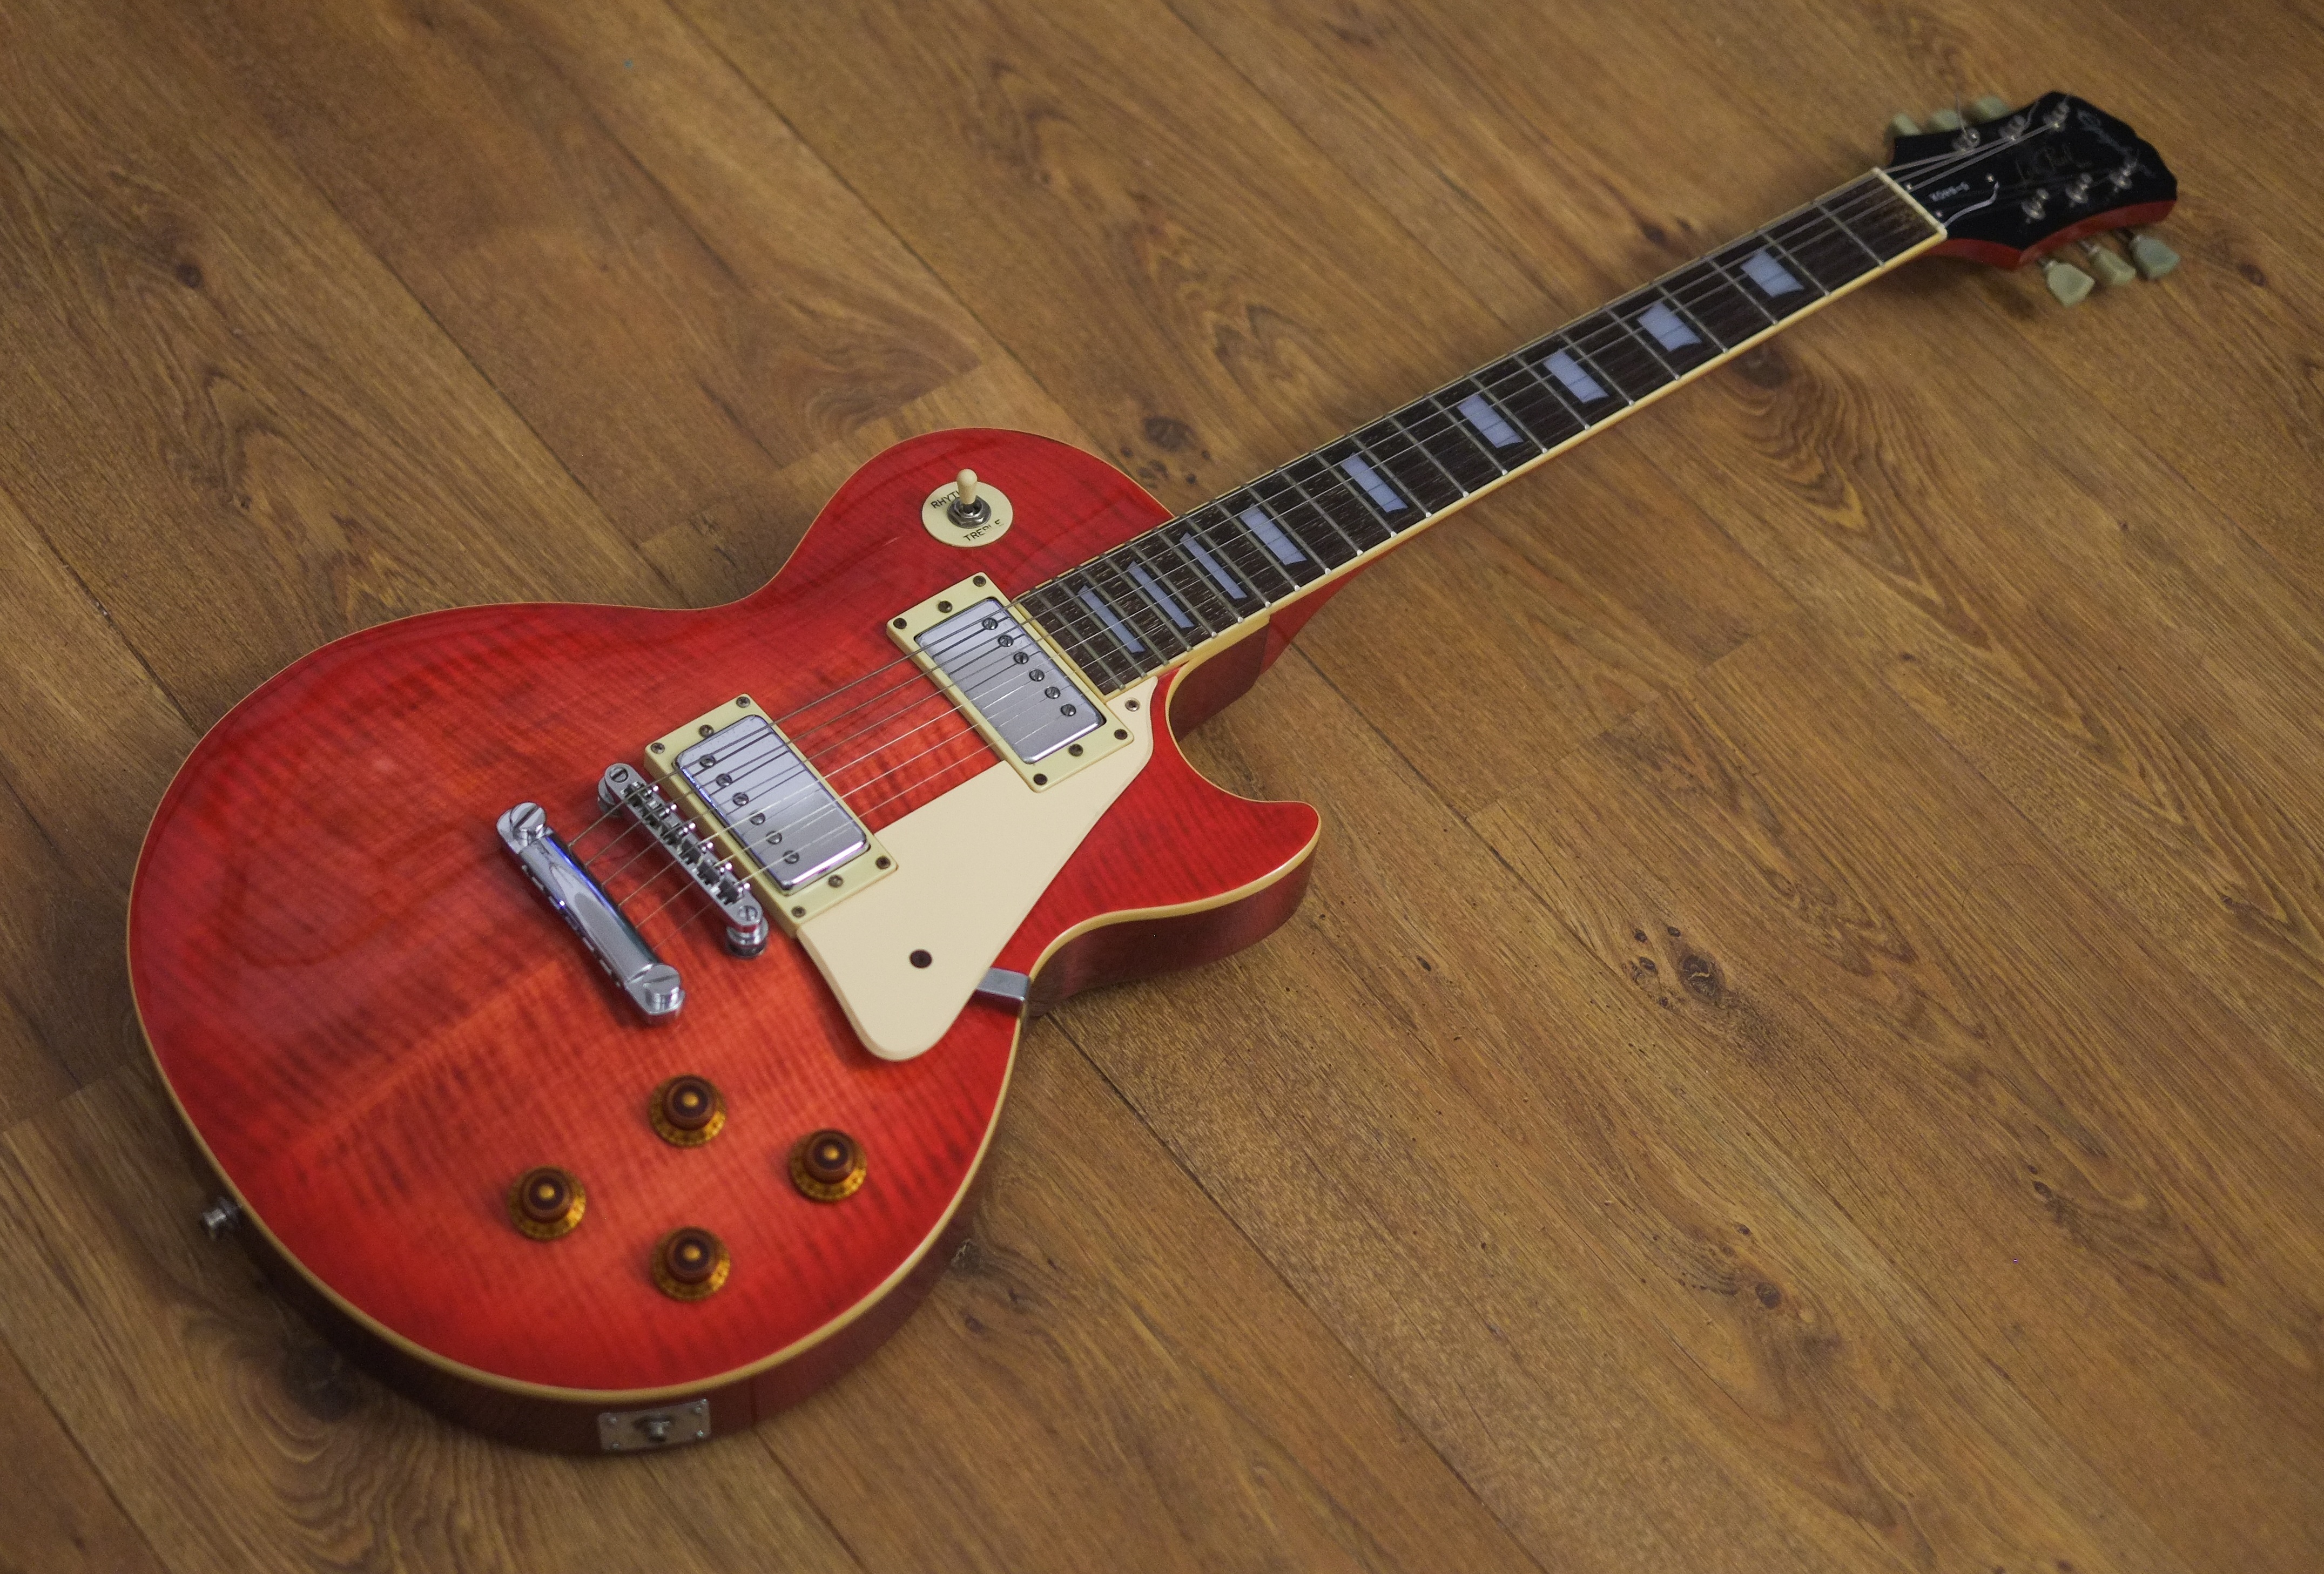
guitar, acoustic guitar, electric guitar, musical instrument, ukulele, bass guitar, rock and roll, string instrument, plucked string instruments, slide guitar, acoustic electric guitar, jazz guitarist